New York State Route 423

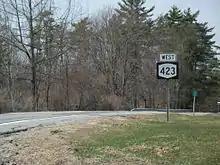
NY 423 westbound, proceeding away from NY 32 in Stillwater

NY 423 begins at a junction with NY 9P in the hamlet of Snake Hill, located on the eastern shores of Saratoga Lake in the town of Stillwater. The route proceeds southeastward as a two-lane highway, winding its way past a handful of homes built on the side of a valley surrounding the lake. The residential surroundings begin to taper off at the top of the valley's edge, where NY 423 meets the south end of County Route 70 (CR 70). From here, the highway turns slightly eastward, passing through a wooded, marshy area surrounding a small creek.